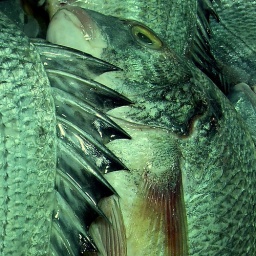
at the fish market in Kuwait